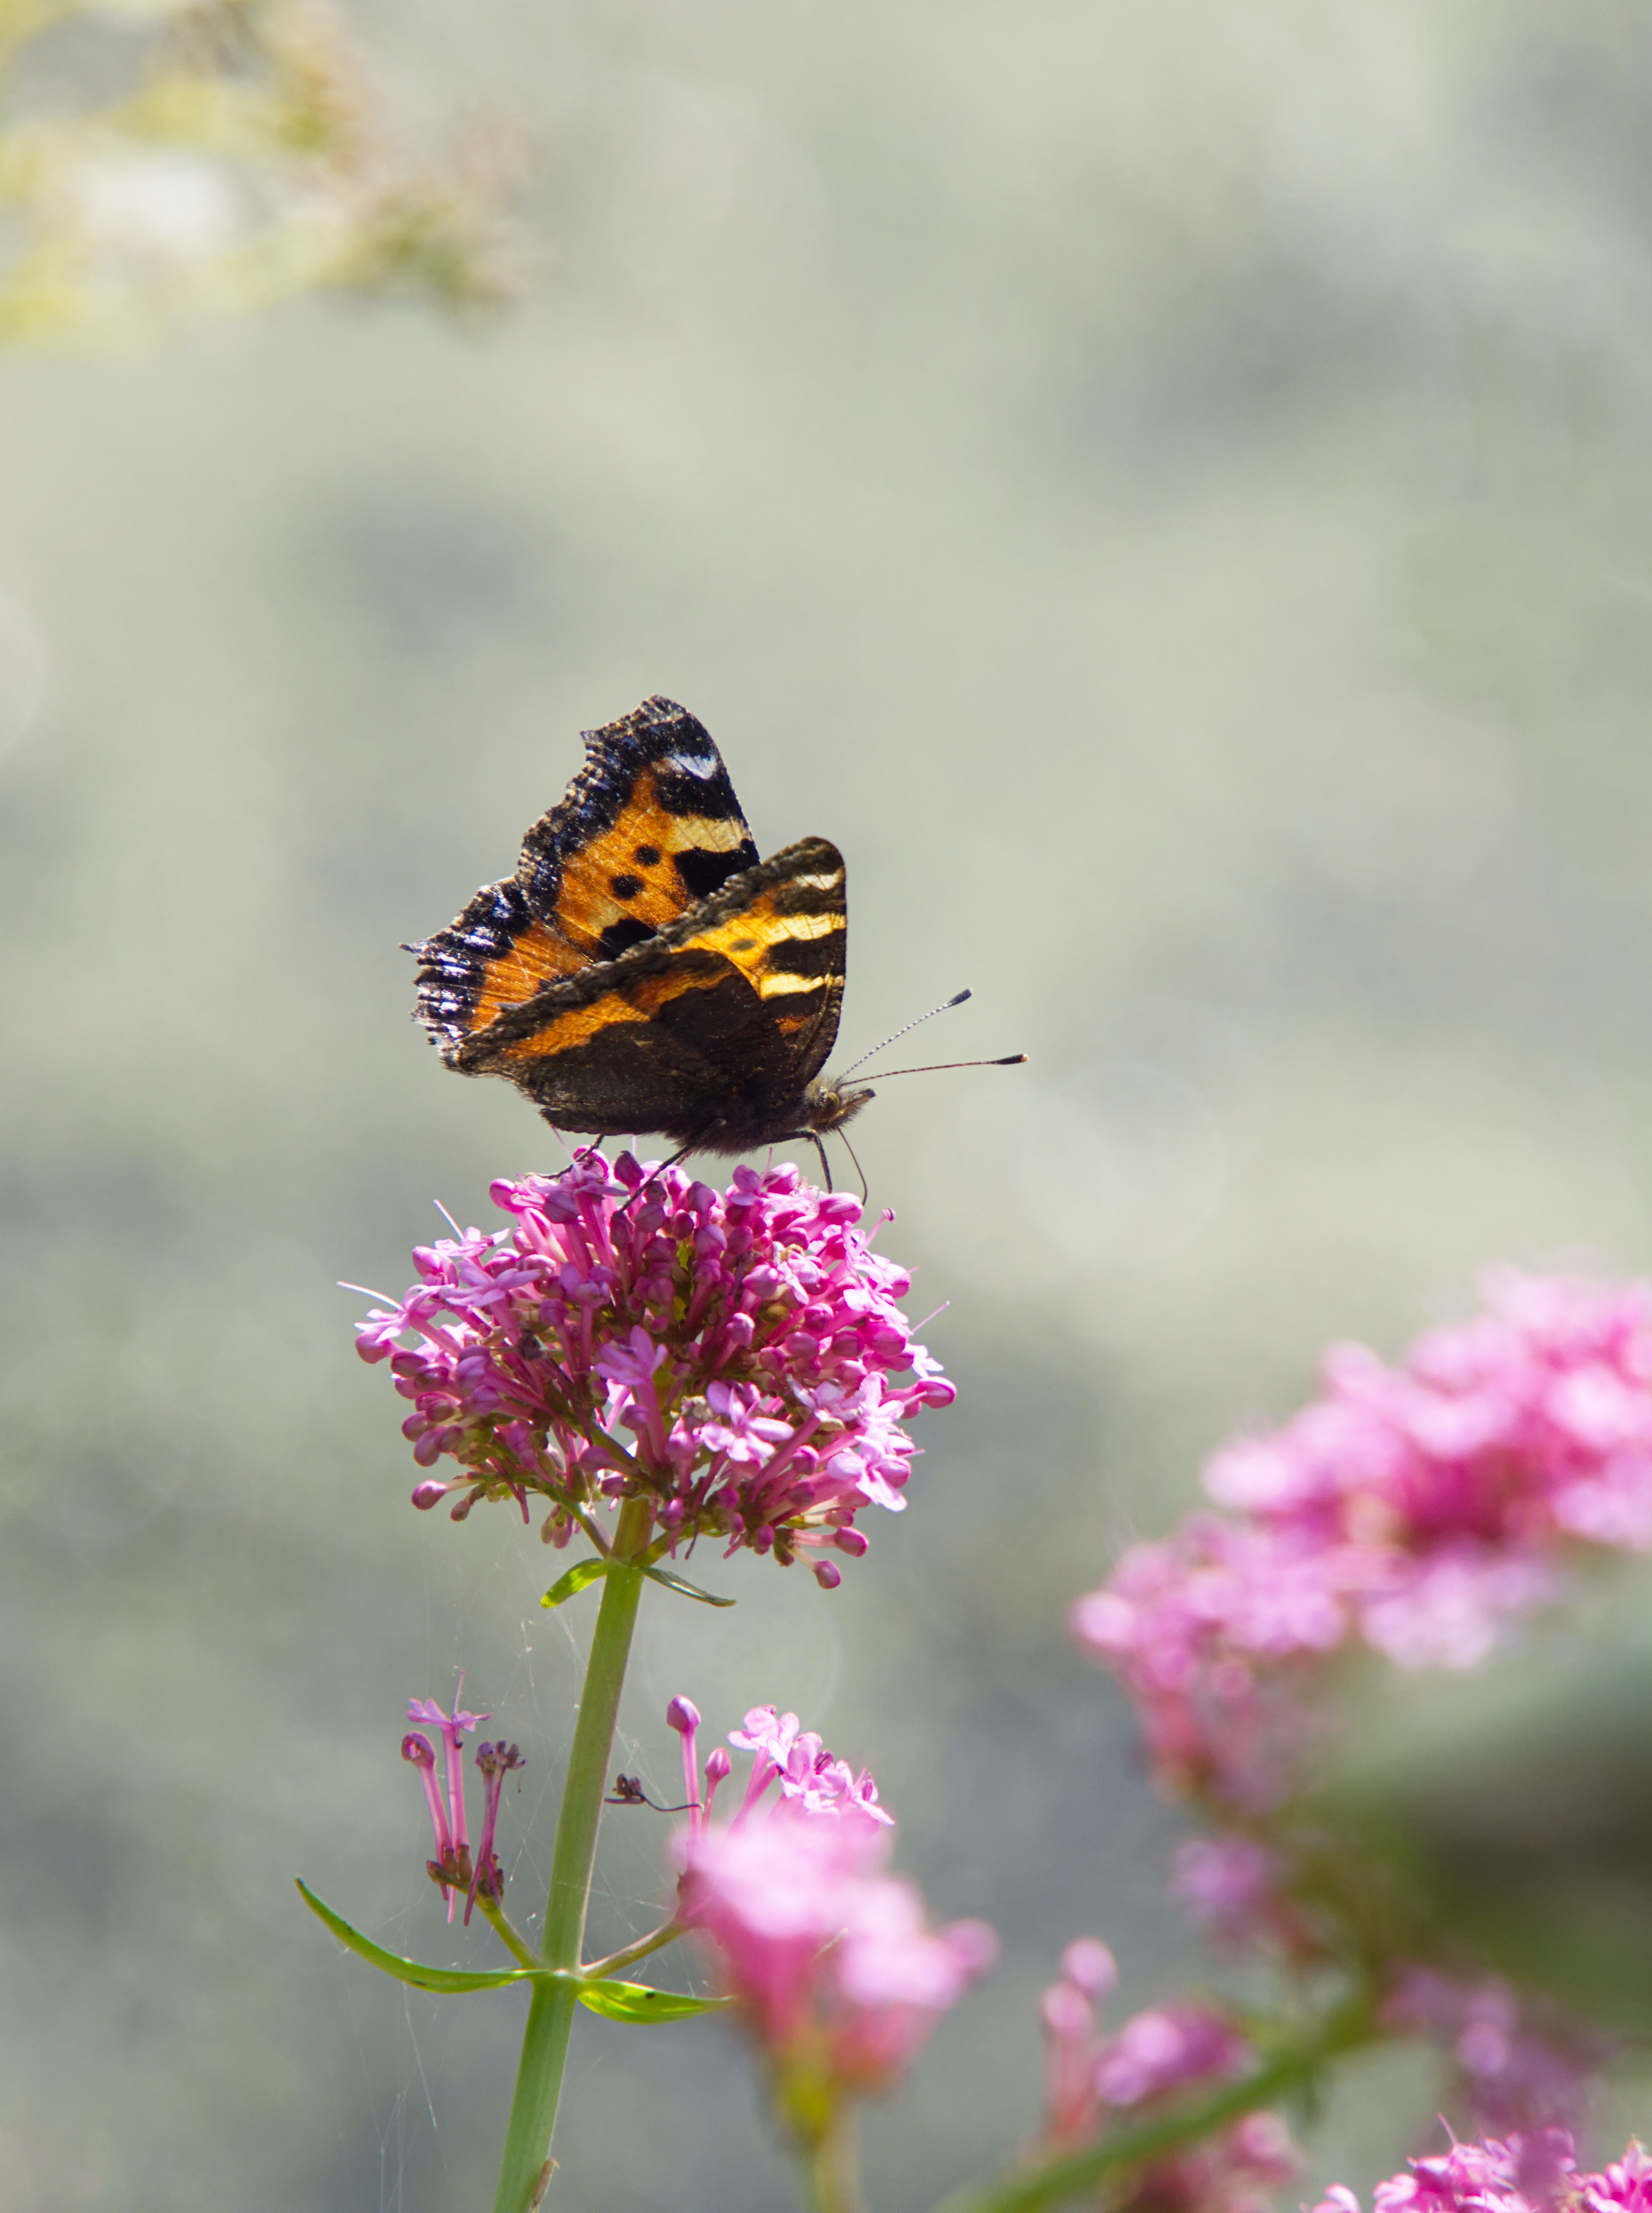
flower, pollinator, plant, butterfly, insect, arthropod, moths and butterflies, petal, flowering plant, invertebrate, swallowtail butterfly, pollen, herbaceous plant, macro photography, wildlife, papilio, Forb, magenta, wildflower, moth, lantana, monarch butterfly, annual plant, Pedicel, brush footed butterfly, aglais, papilio machaon, lycaenid, shrub, Apatura, buddleia, milkweed, Limenitis, riodinidae, lily family, pieridae, ironweed, herb